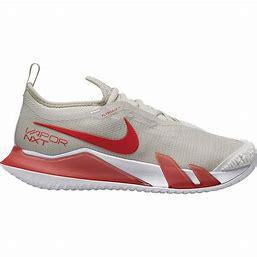
Brand: Nike
Model: Court React Vapor NXT